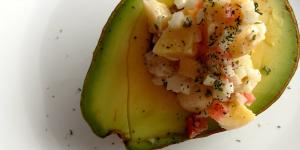
ceviche de platano